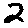
Label: 2